HMS Lucifer (1913)

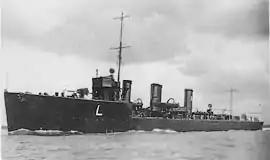
Sister ship "Leonidas"

The destroyers were overall and between perpendiculars, with a beam of and a draught of . Displacement of the class ranged from to normal and to deep load, with "Lucifer" having a normal displacement of . Four Yarrow boilers fed steam to two sets of Parsons geared steam turbines, with the machinery rated at . Maximum speed was . The ship had three funnels.